Arsenal Stadium

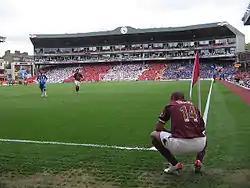
Thierry Henry waiting to take a corner kick during the last game held at Highbury in 2006

The North Bank, which had become home of Arsenal's most passionate supporters, was demolished at the end of the 1991–92 season. During redevelopment, a giant mural of fans was placed behind the goal at that end, to give the illusion that the players were kicking towards a crowd rather than a construction site. The mural initially attracted criticism for its absence of black fans, which was quickly rectified. The lengthy process of rebuilding the North Bank meant that Highbury was three-sided for the entire 1992–93 season, which was also the first season of the new FA Premier League. Although a lack of goals meant that Arsenal only finished 10th in the new league, they won both of the domestic cup competitions that season. Populous (then LOBB Partnership) designed all-seater two-tier North Bank Stand, the last area of Highbury to be refurbished, which was opened in August 1993 at a cost of £20 million amid strong opposition from local residents. The new North Bank Stand contained a museum and a concourse with video arcades, bars, confectionery counters, souvenir shops and fast-food stands. While the all-seater North Bank was "never the same as the old-fashioned Archibald Leitch stand" that it replaced, it was "much more like the future of Arsenal than the past" with its added amenities and "Gone were the days of pushing a petrified child through a packed crowd and placing them on a barrier from which they could only see a small section of the pitch". The old stand had received a fitting send off with a 5–1 defeat of Southampton, though the new stand had a less auspicious start, the first game being a surprise 0–3 defeat to Coventry City with all three goals coming from striker Micky Quinn. The first victory came 10 days later against Leeds United.